Robb McDaniels

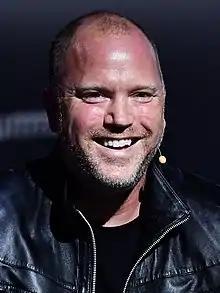
McDaniels in 2021

Robb McDaniels is a media and technology entrepreneur, investor and current CEO of Beatport. Founded in 2004 as the principal source of music for DJs, Beatport today is the worldwide home of music for DJs, producers, and their fans.